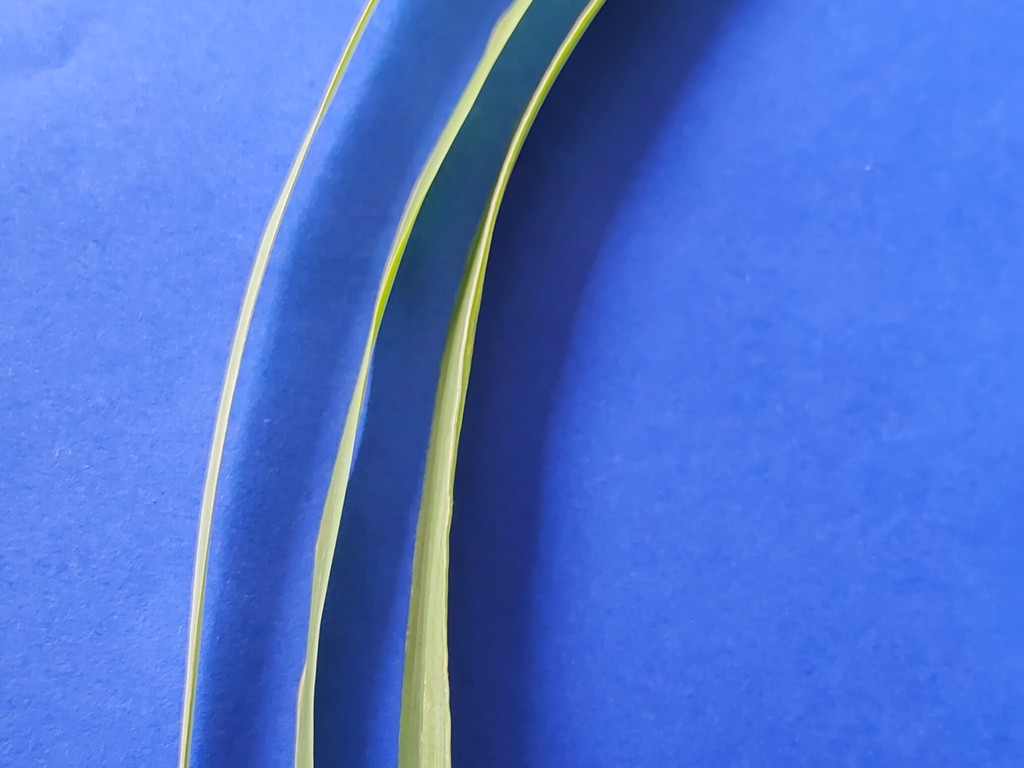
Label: Healthy